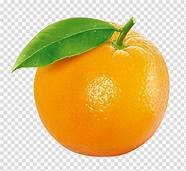
Label: mandarine